Ramsey County Poor Farm Barn

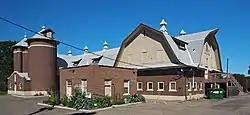
Ramsey County Poor Farm Barn from the southwest

The Ramsey County Poor Farm Barn served as home and work for the indigent in Ramsey County, Minnesota, United States. The barn is now used by the Ramsey County Cooperative extension service. It is listed on the National Register of Historic Places.